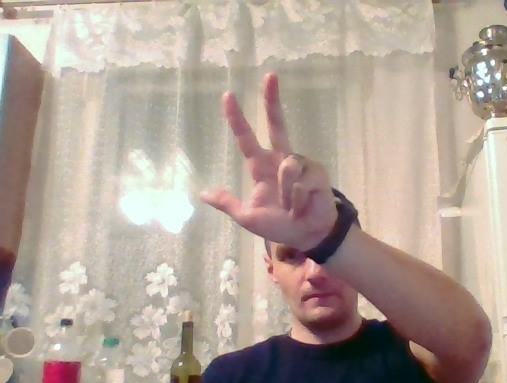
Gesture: three2